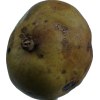
Label: pear